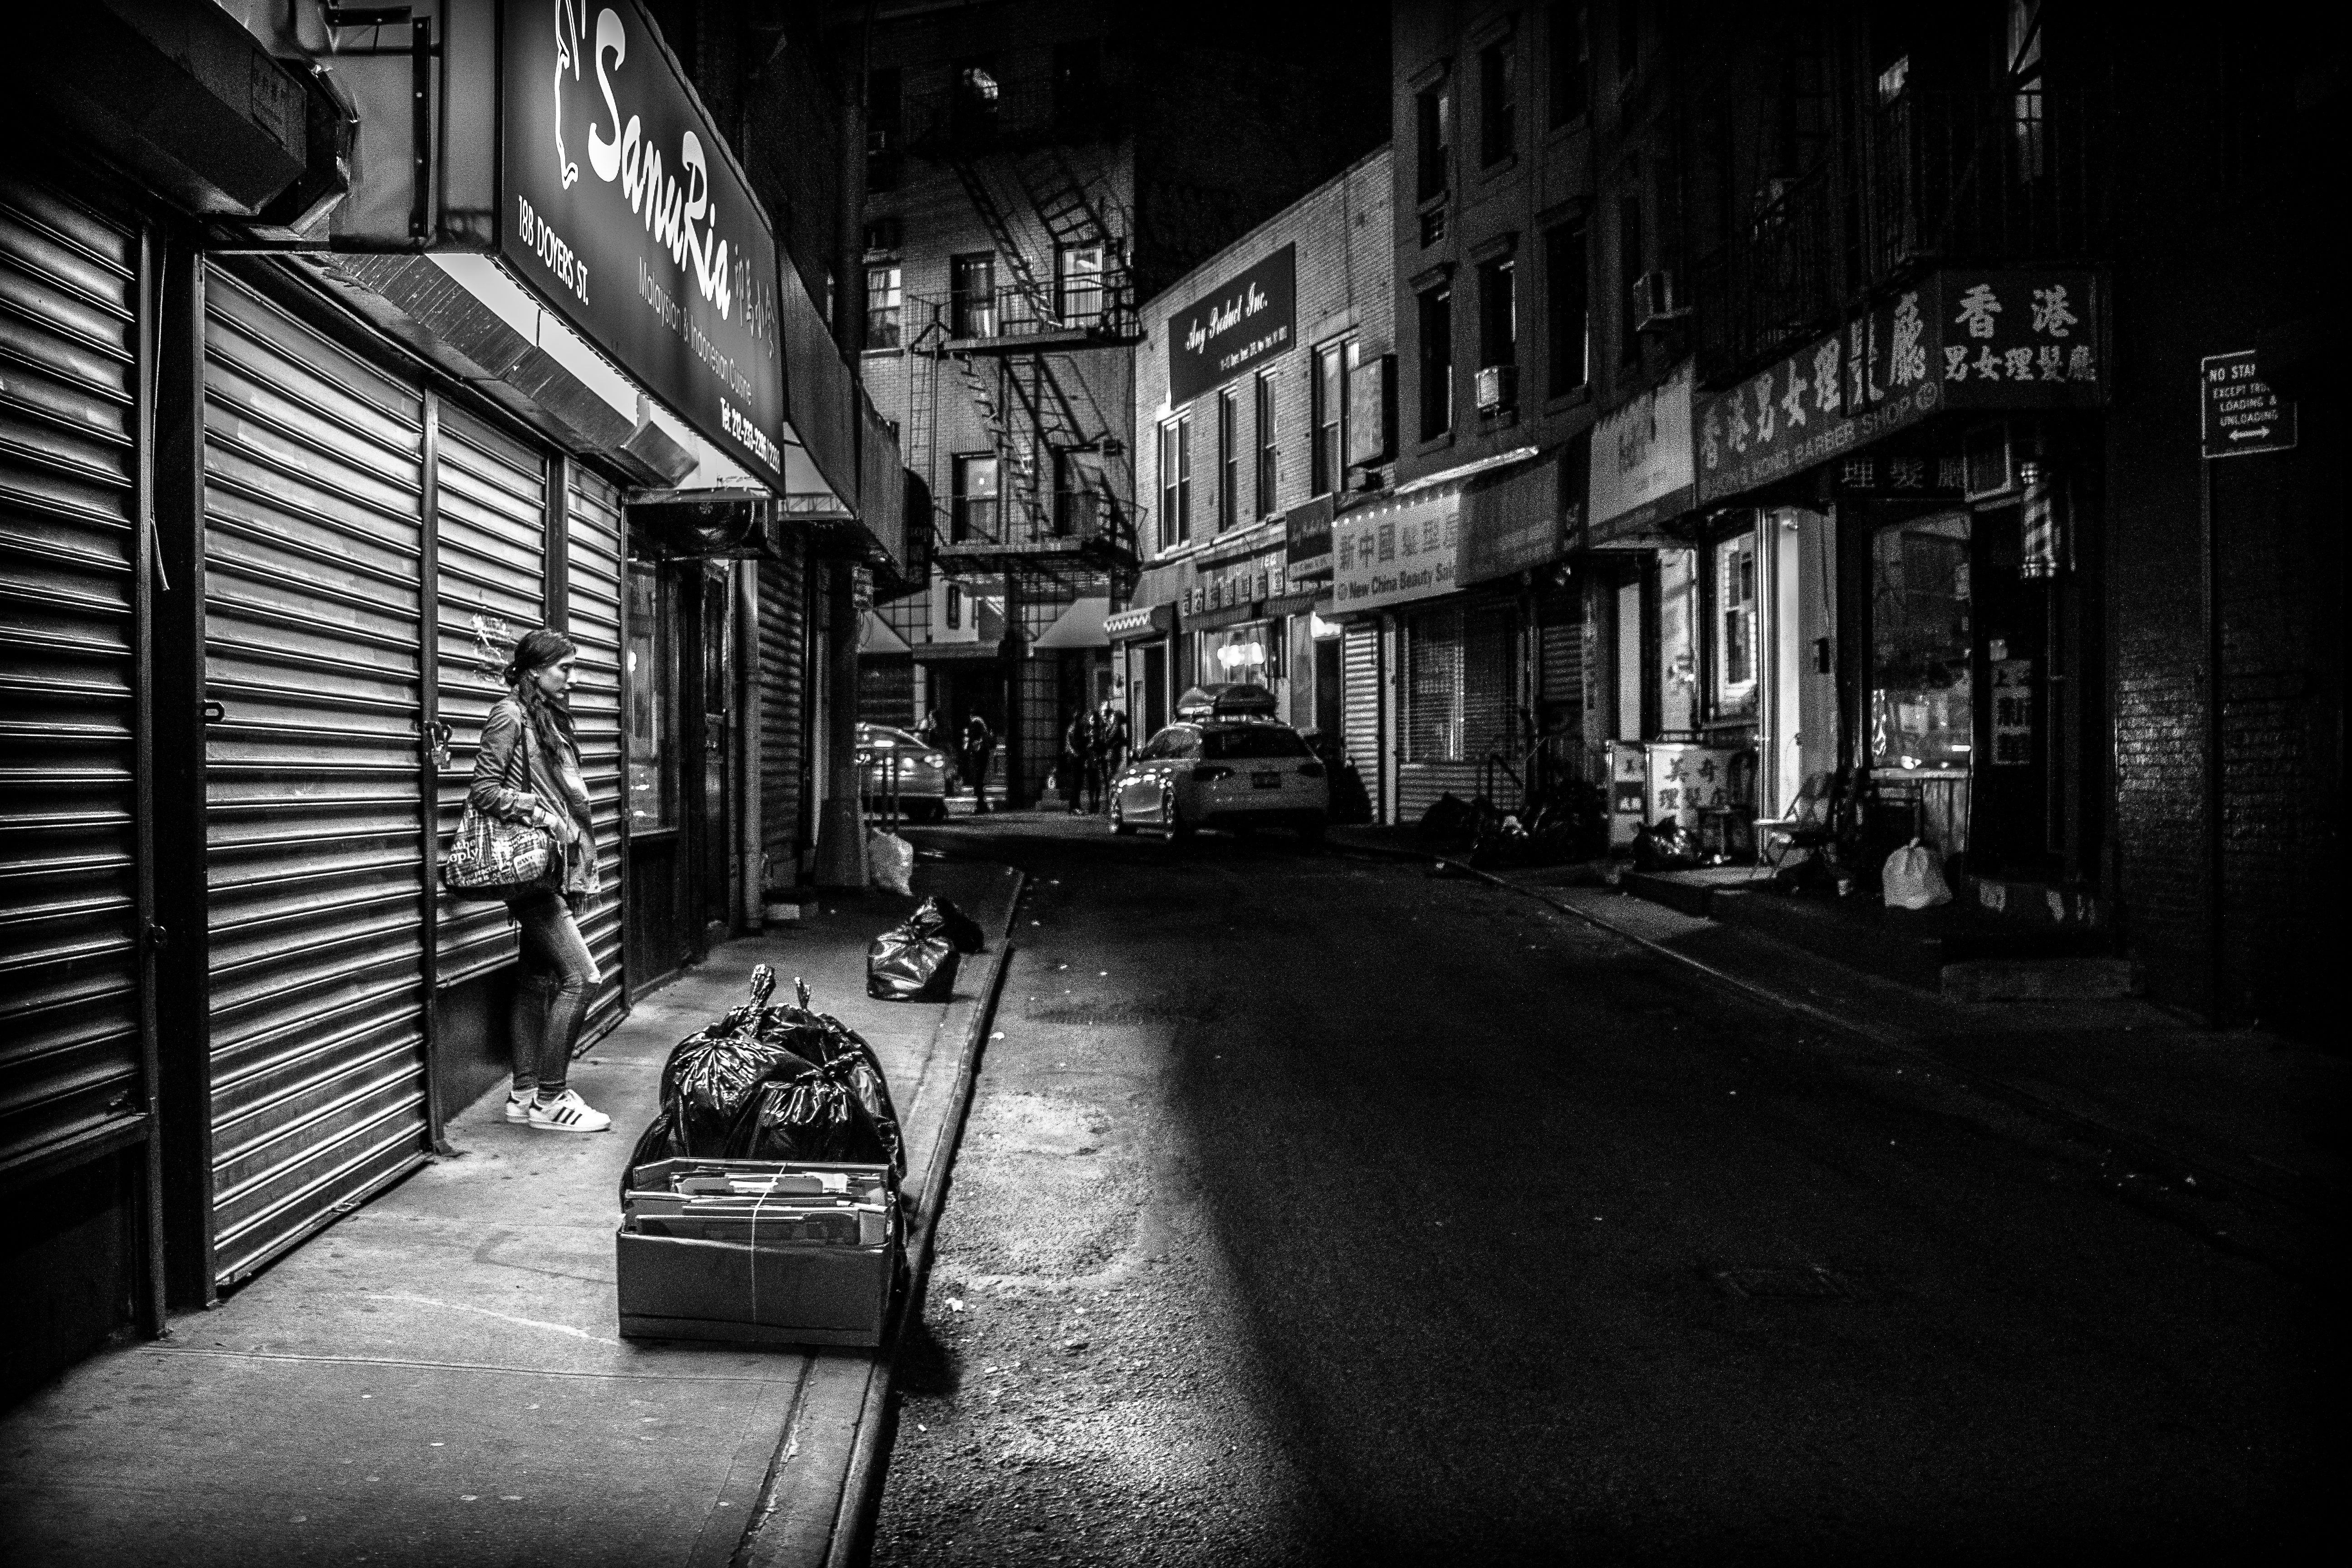
light, black and white, road, street, night, photography, sidewalk, alley, pavement, darkness, black, monochrome, infrastructure, snapshot, shape, urban area, monochrome photography, film noir